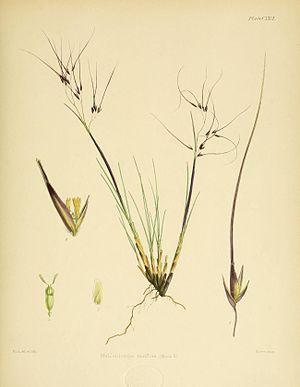
Ortachne est un genre de plantes monocotylédones de la famille des Poaceae, sous-famille des Pooideae, originaire d'Amérique latine, qui comprend trois espèces.